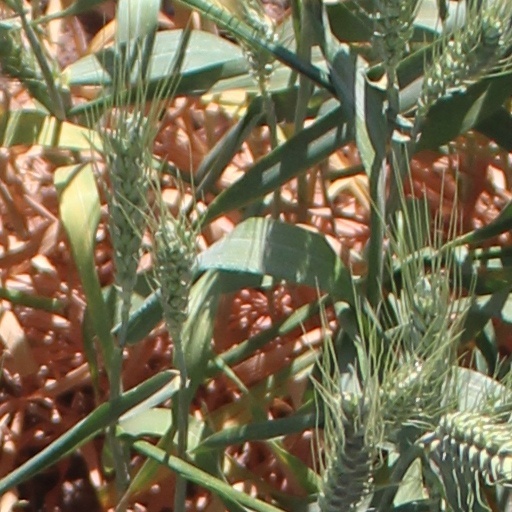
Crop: wheat